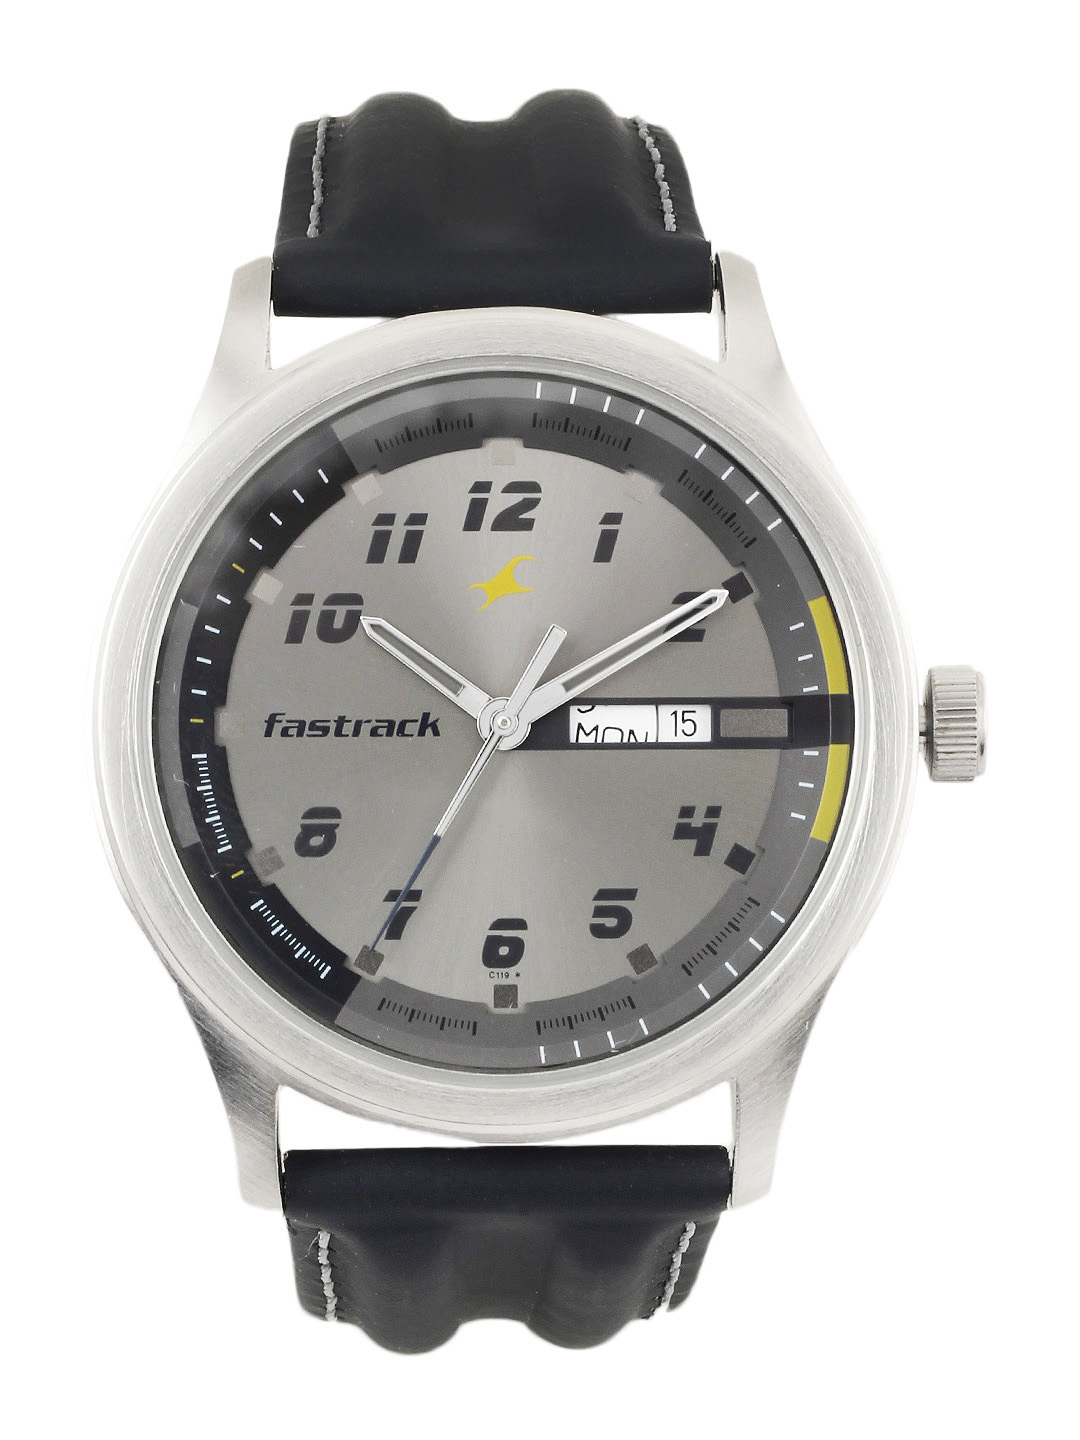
Fastrack Men Grey Dial Watch NB3001SL02
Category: Accessories / Watches / Watches
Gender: Men
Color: Grey
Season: Winter 2016
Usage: Casual